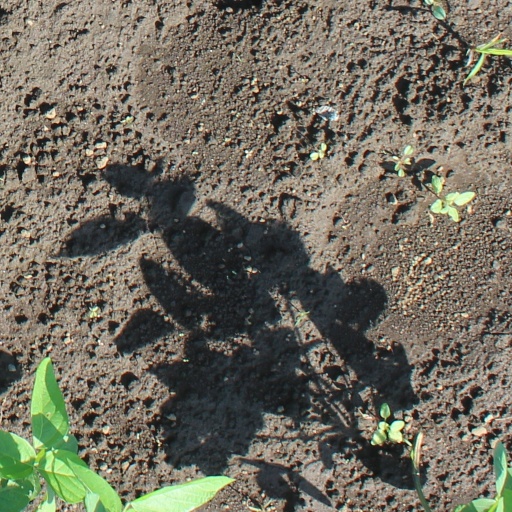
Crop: soybean